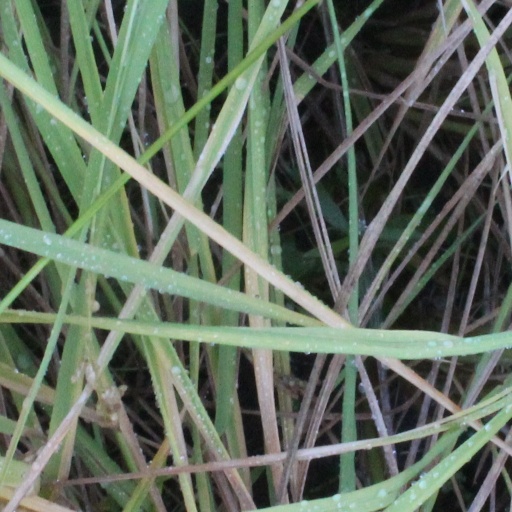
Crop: rice